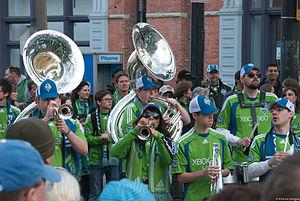
Les Sounders FC de Seattle sont un club franchisé américain de football évoluant dans la Major League Soccer et étant basé à Seattle.